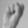
ASL letter: S